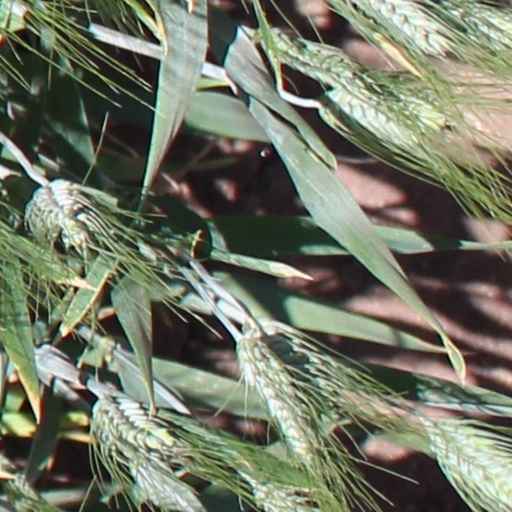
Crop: wheat